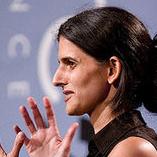
Age: 32